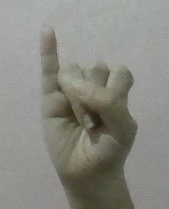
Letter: meem